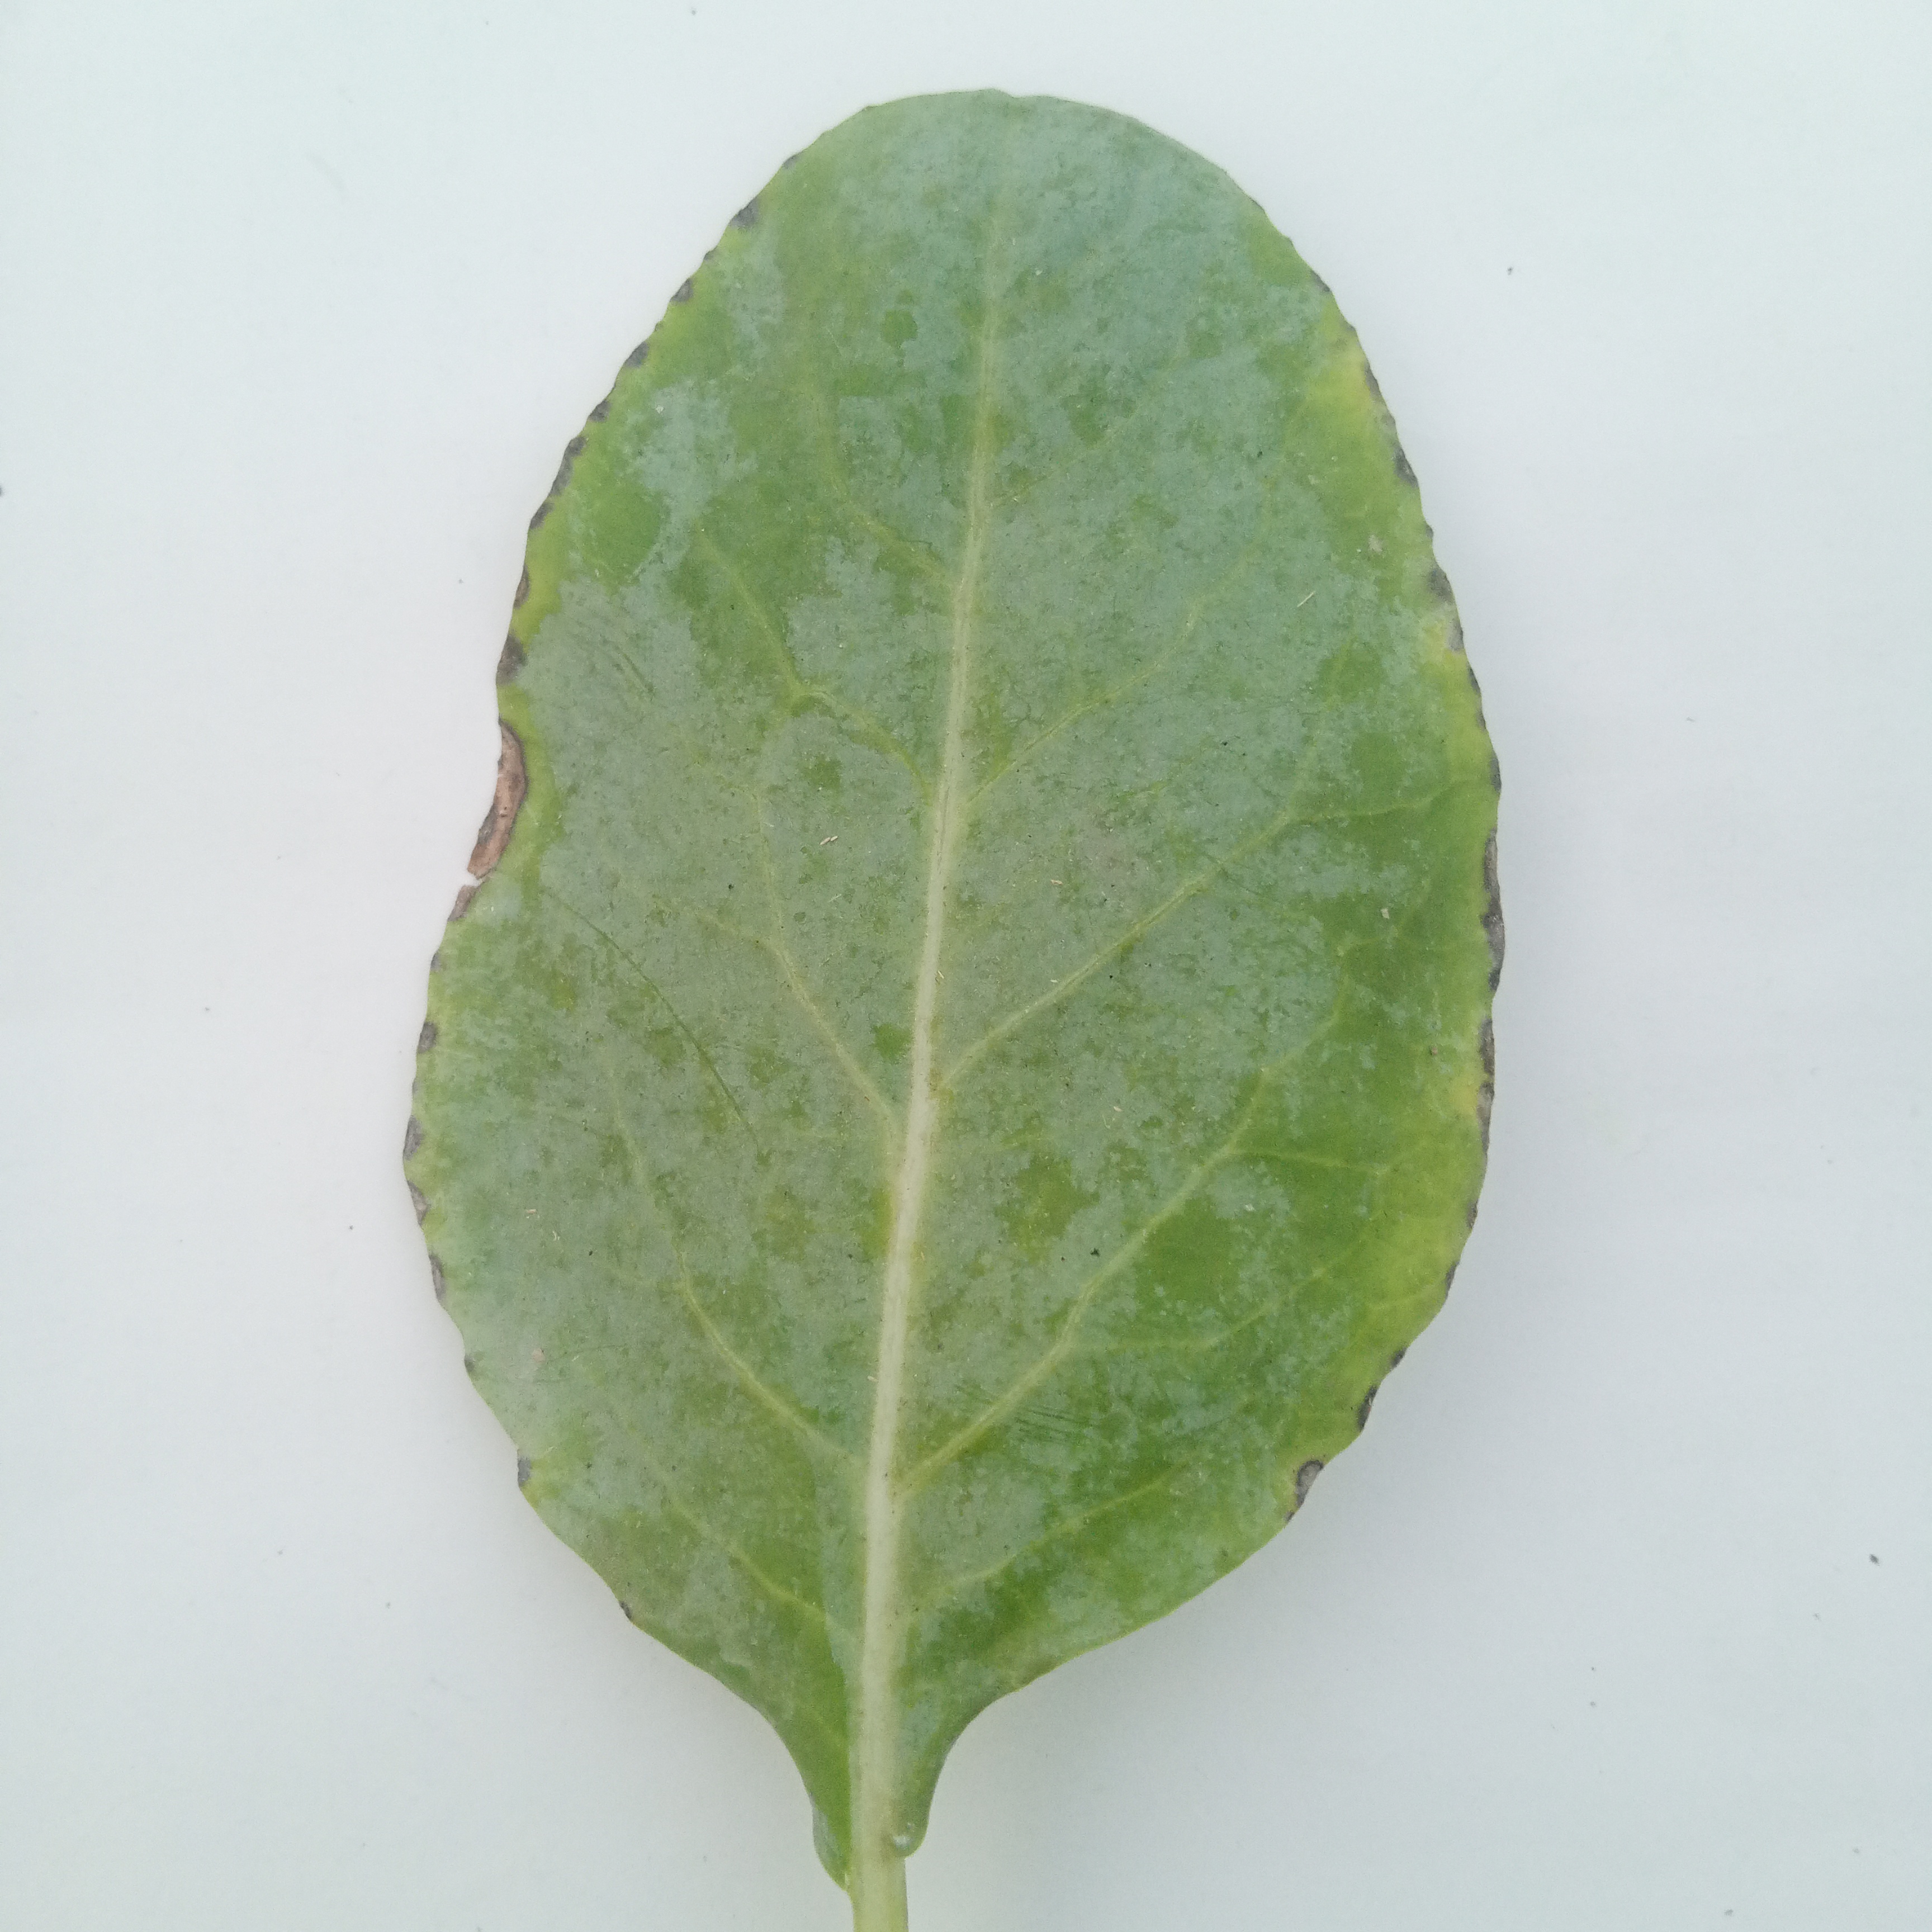
Label: Black Rot